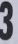
Number: 3